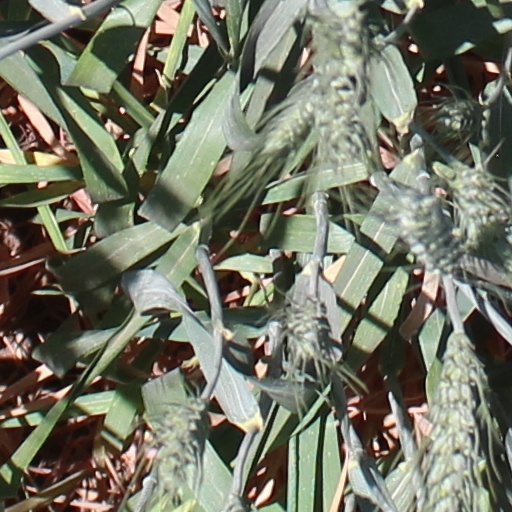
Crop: wheat